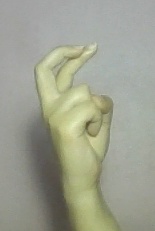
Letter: zay